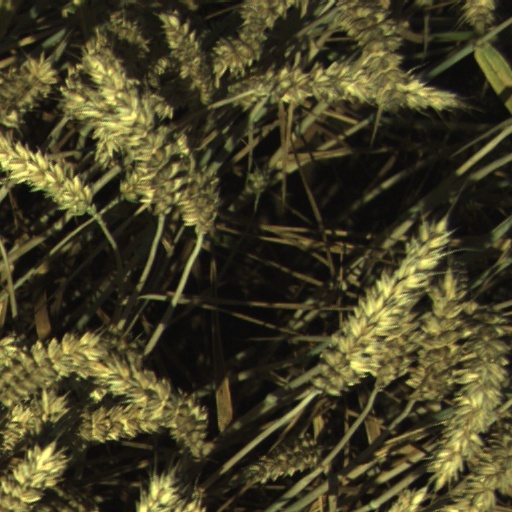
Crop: wheat